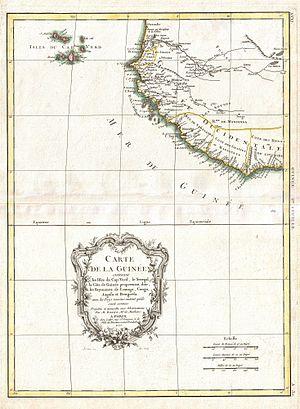
Alvise Cadamosto, ou Alvide da Ca' da Mosto, également connu en portugais sous le nom de Luís Cadamosto ou Luigi Cada-Mosto est un navigateur vénitien engagé par le prince portugais Henri le Navigateur pour conduire des explorations le long des côtes de l'Afrique à l'ère des Grandes découvertes.